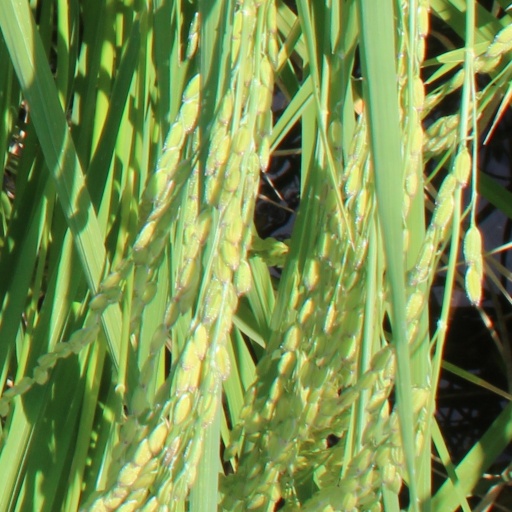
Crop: rice